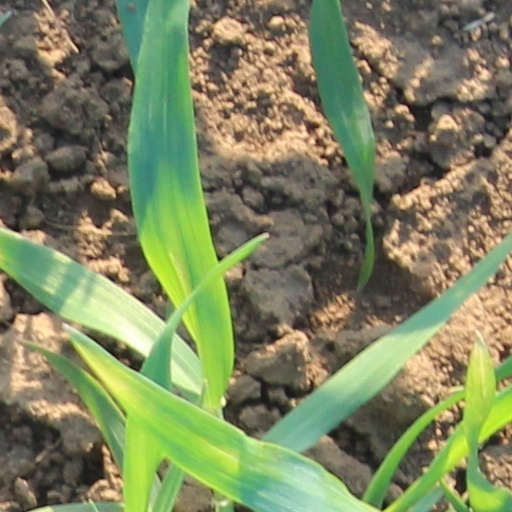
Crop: wheat